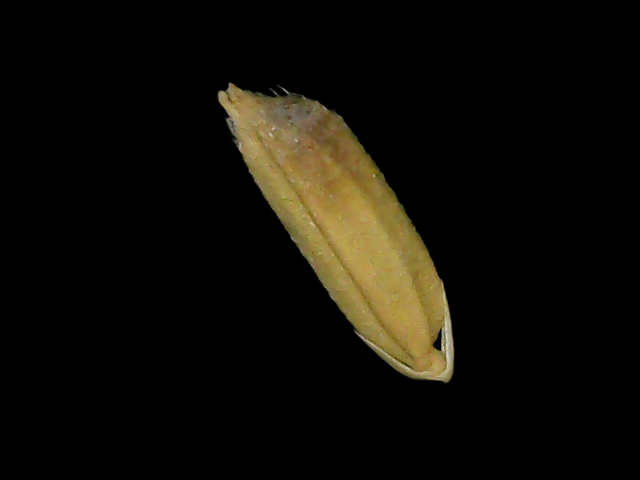
Rice variety: Bd49